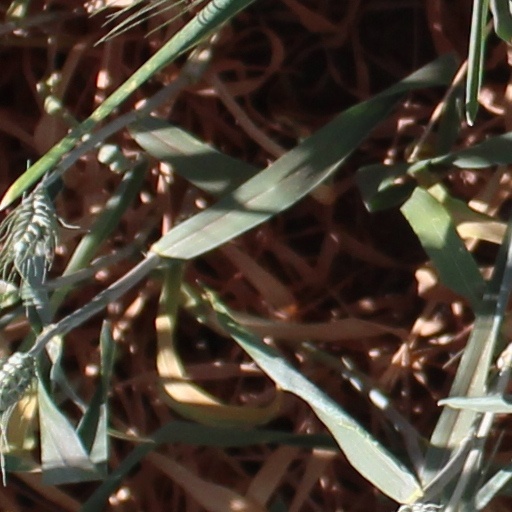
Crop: wheat